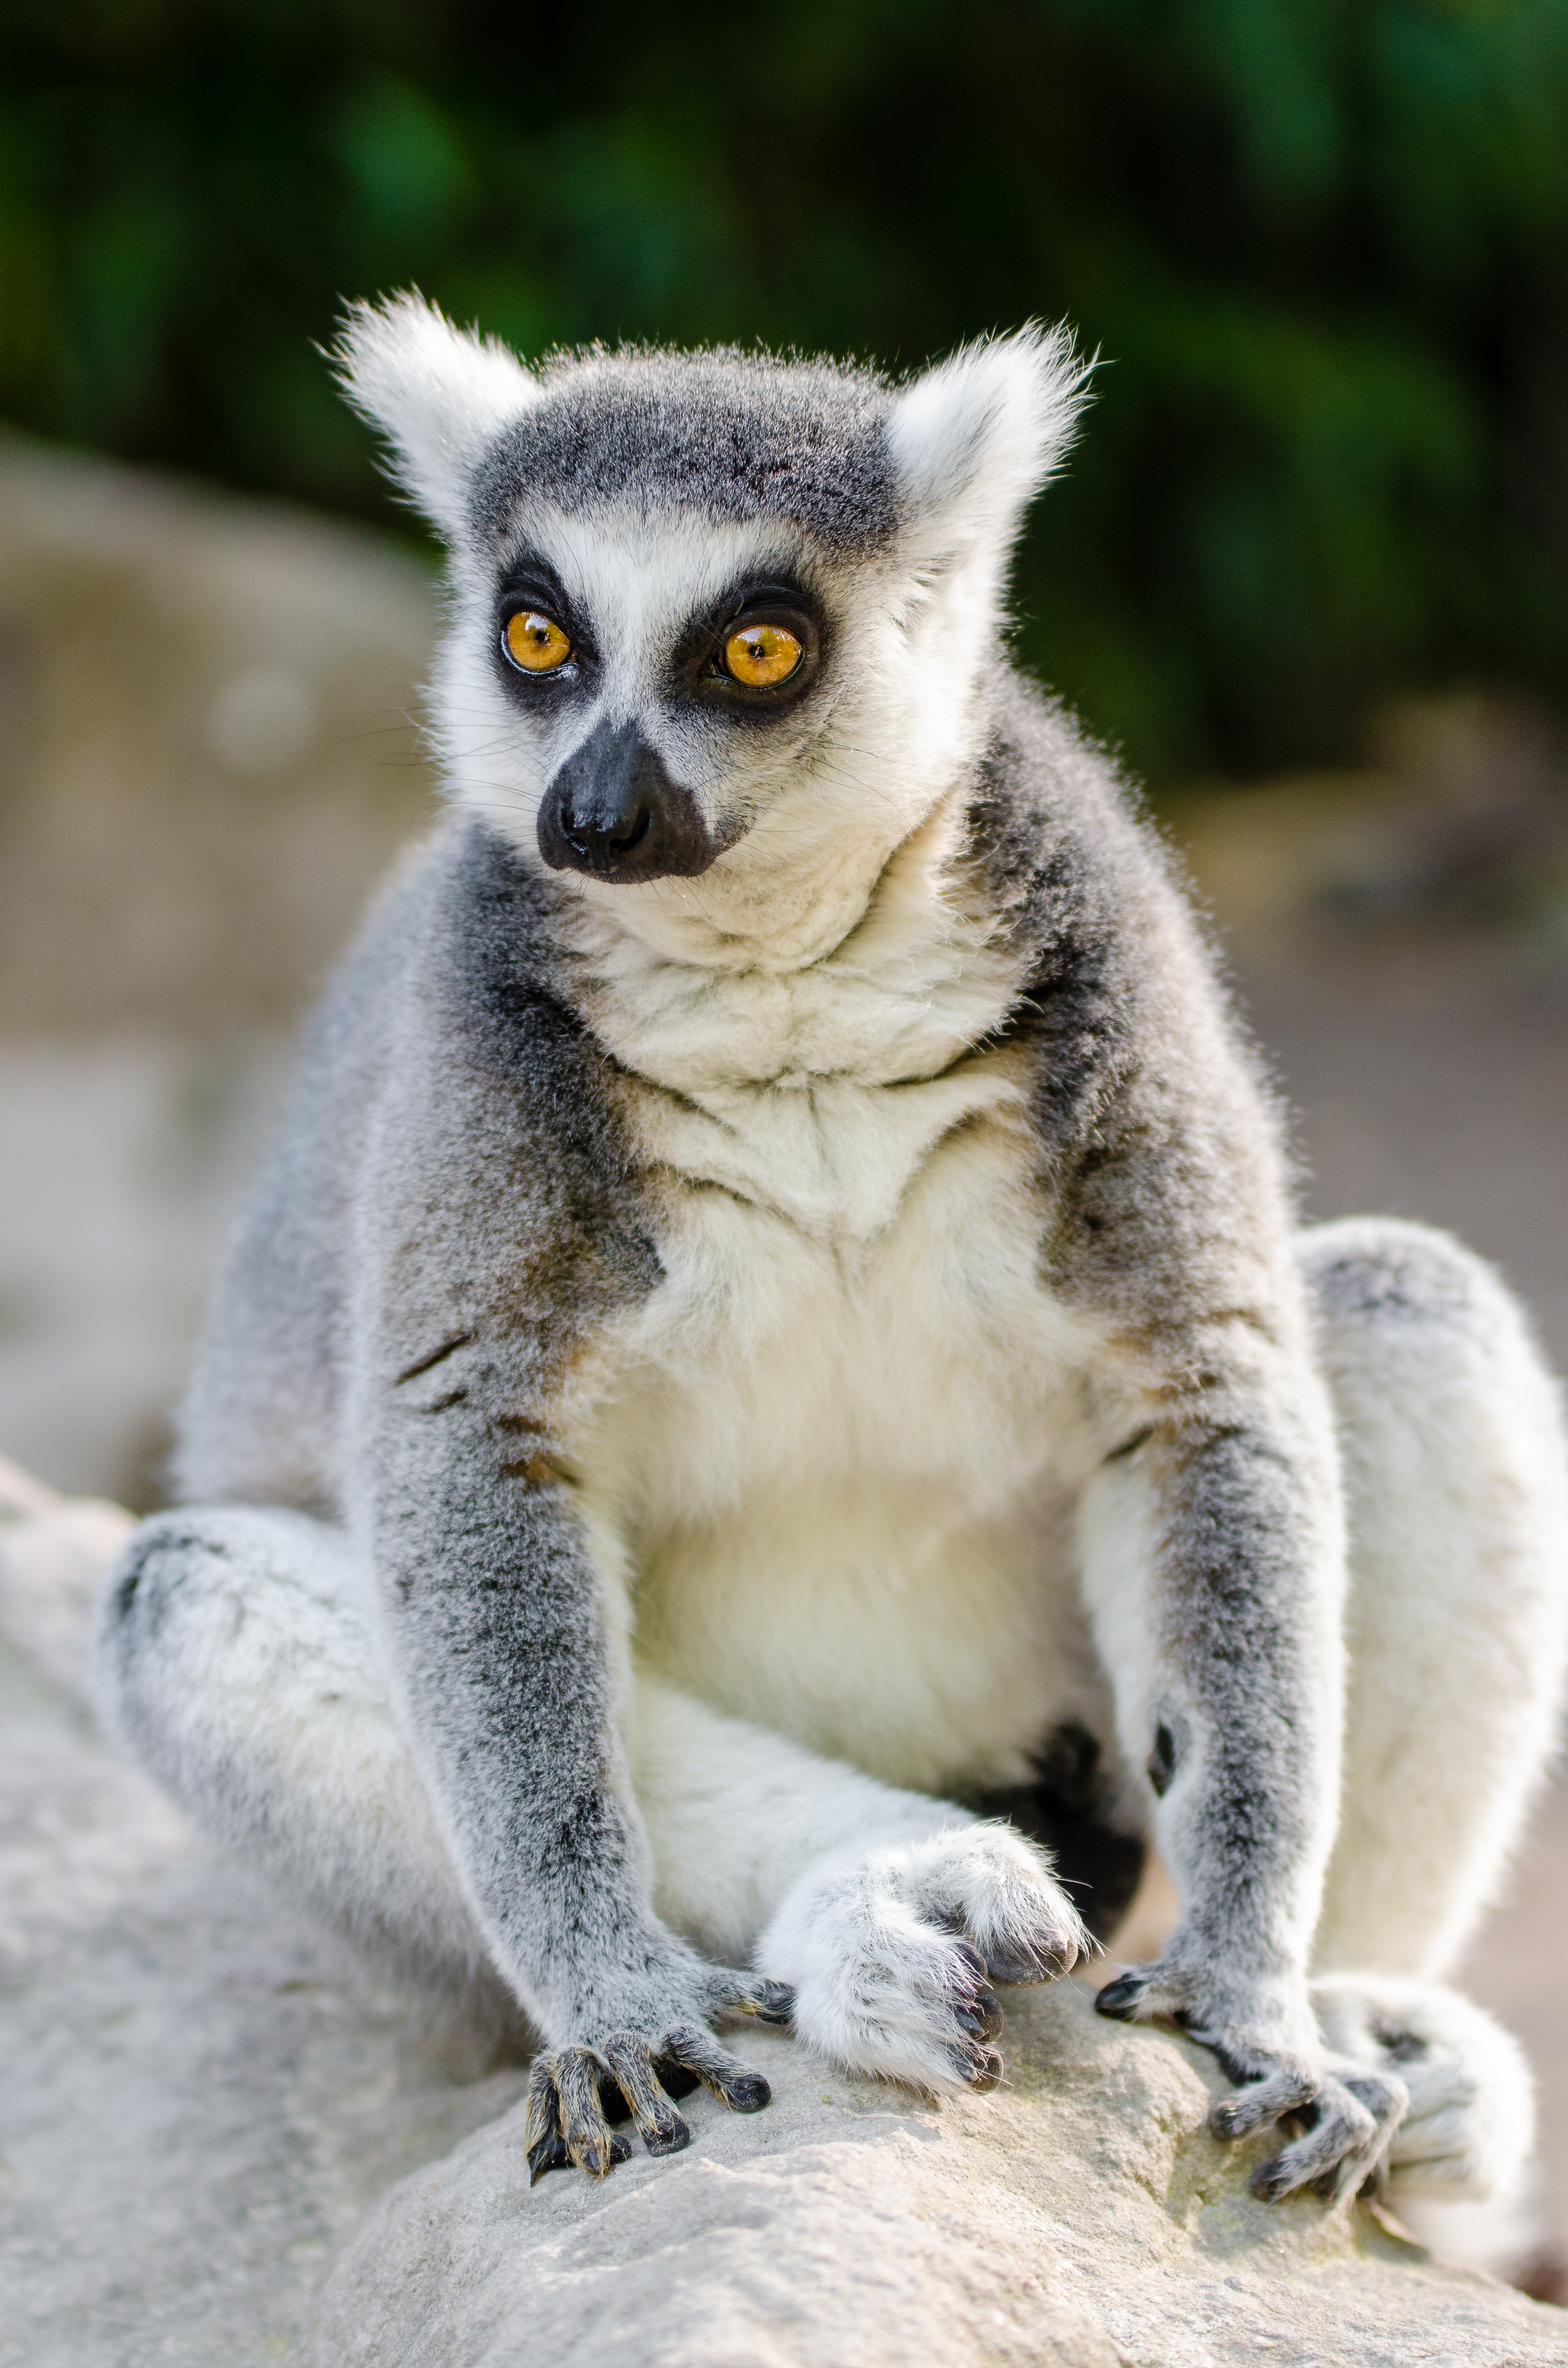
animal, wildlife, zoo, mammal, fauna, primate, squirrel monkey, madagascar, vertebrate, lemur